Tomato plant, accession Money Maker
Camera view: vertical (180 deg); turntable rotation: 180 degrees
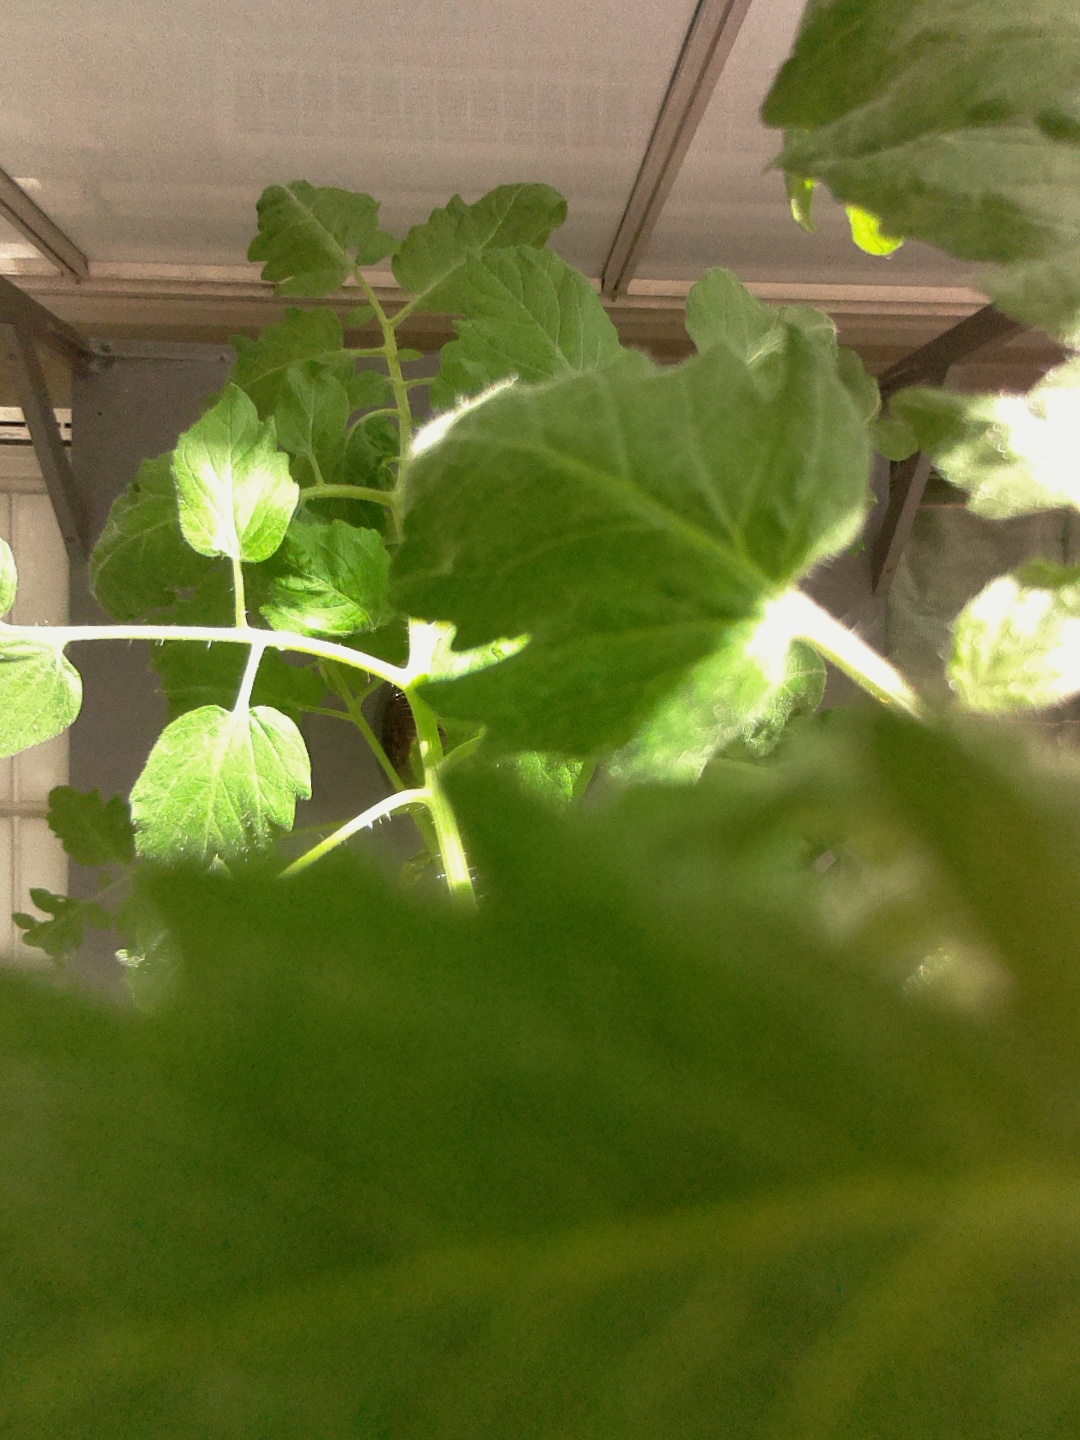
BBCH growth stage 28: 80%-90% Side shoots formed